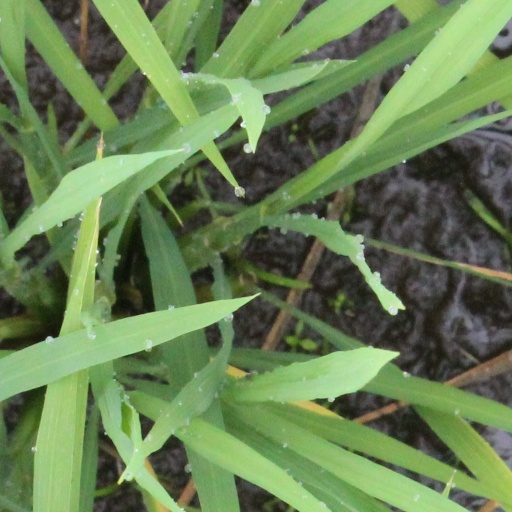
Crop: rice